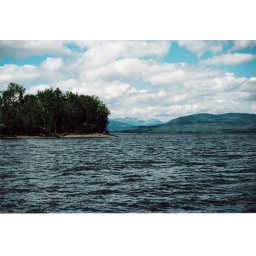
at Moberly lake in northeastern BC. It was beautiful, but the water was freezing!